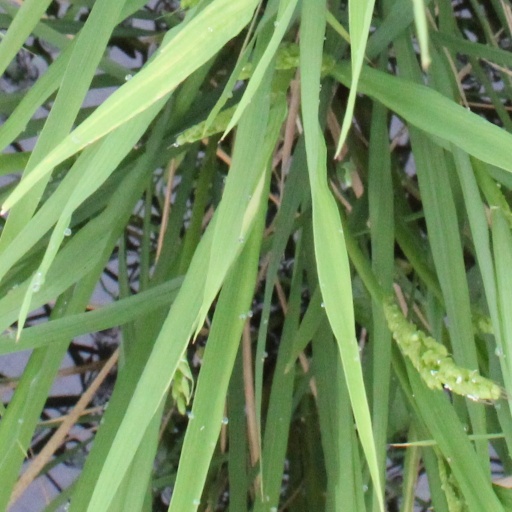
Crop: rice